The Holocaust in Belarus

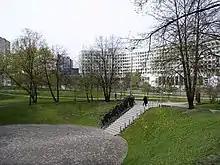
The Pit is a monument on the corner of Melnikayte and Zaslavskaya streets dedicated to the victims of the Holocaust in Minsk

The southern part of modern-day Belarus was annexed into the newly formed "Reichskommissariat Ukraine" on 17 July 1941 including the easternmost Gomel Region of the Russian SFSR, and several others. They became part of the "Schitomir Generalbezirk" centred around Zhytomyr. The Germans determined the identities of the Jews either through registration or by issuing decrees. Jews were separated from the general population and confined to makeshift ghettos. Because the Soviet leadership fled from Minsk without ordering evacuation, most Jewish inhabitants were captured. There were 100,000 prisoners held in the Minsk Ghetto, with 25,000 at Bobruisk, 20,000 at Vitebsk, 12,000 at Mogilev, 10,000 each at Gomel and Slutsk, and 8,000 at Borisov and Polotsk. In the Gomel Region alone, twenty ghettos were established in which no less than 21,000 people were imprisoned.